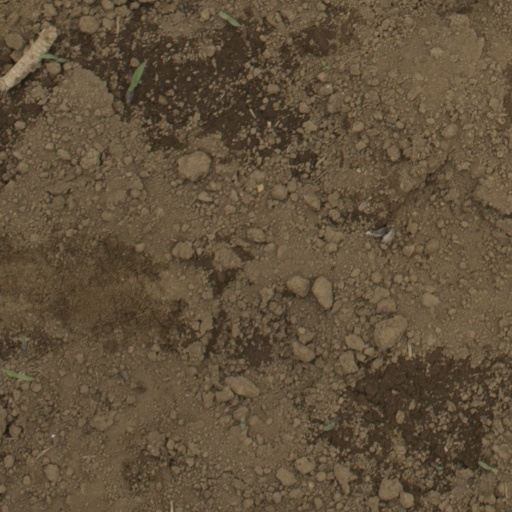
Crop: Jerusalem artichoke